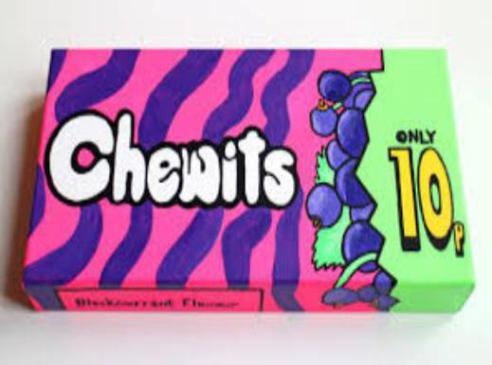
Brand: chewits
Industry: Food